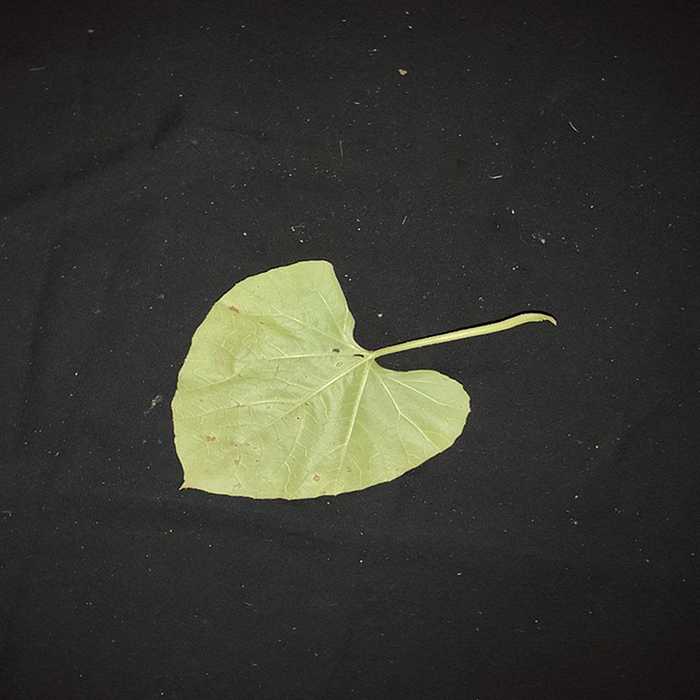
Plant: Bottle gourd
Label: Anthracnose